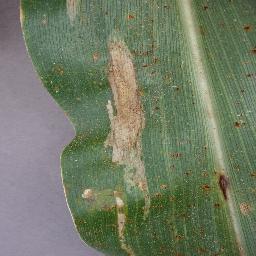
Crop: corn
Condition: (maize)_northern_blight